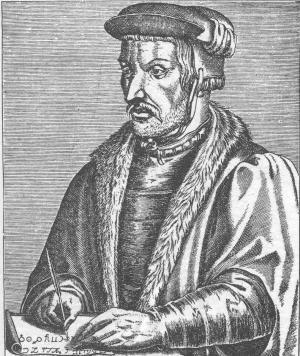
Henri Cornelis, dit Agrippa. Source De Occulta Philosophia
L'hérétisme et la sorcellerie à Lyon naissent au carrefour de la circulation de diverses pratiques religieuses depuis l'antiquité dans la ville de Lugdunum considérées dissidentes depuis la constitution de la religion chrétienne comme religion officielle de l'empire romain sous le règne de Constantin en 313.
Henri-Corneille Agrippa de Nettesheim, dit Cornelius Agrippa ou encore Agrippa de Nettesheim, est considéré comme un savant ésotériste.